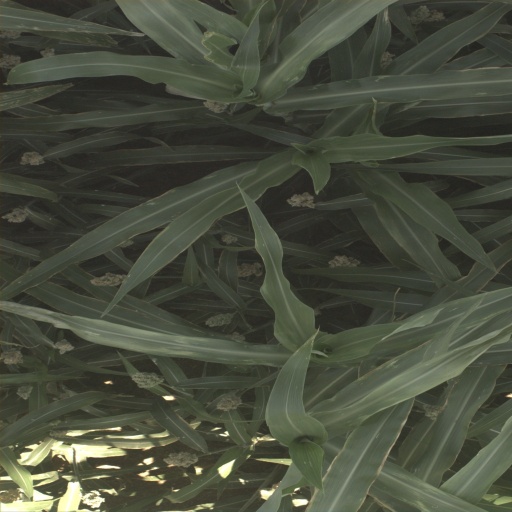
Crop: sorghum